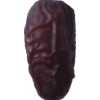
Label: dates